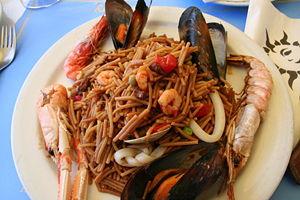
La cuisine catalane est une cuisine méditerranéenne. Elle partage les ingrédients des autres pays du bassin méditerranéen, comme les féculents, les légumes frais, les fruits, l'huile d'olive et les fruits de mer.